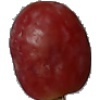
Label: Grape Pink 1